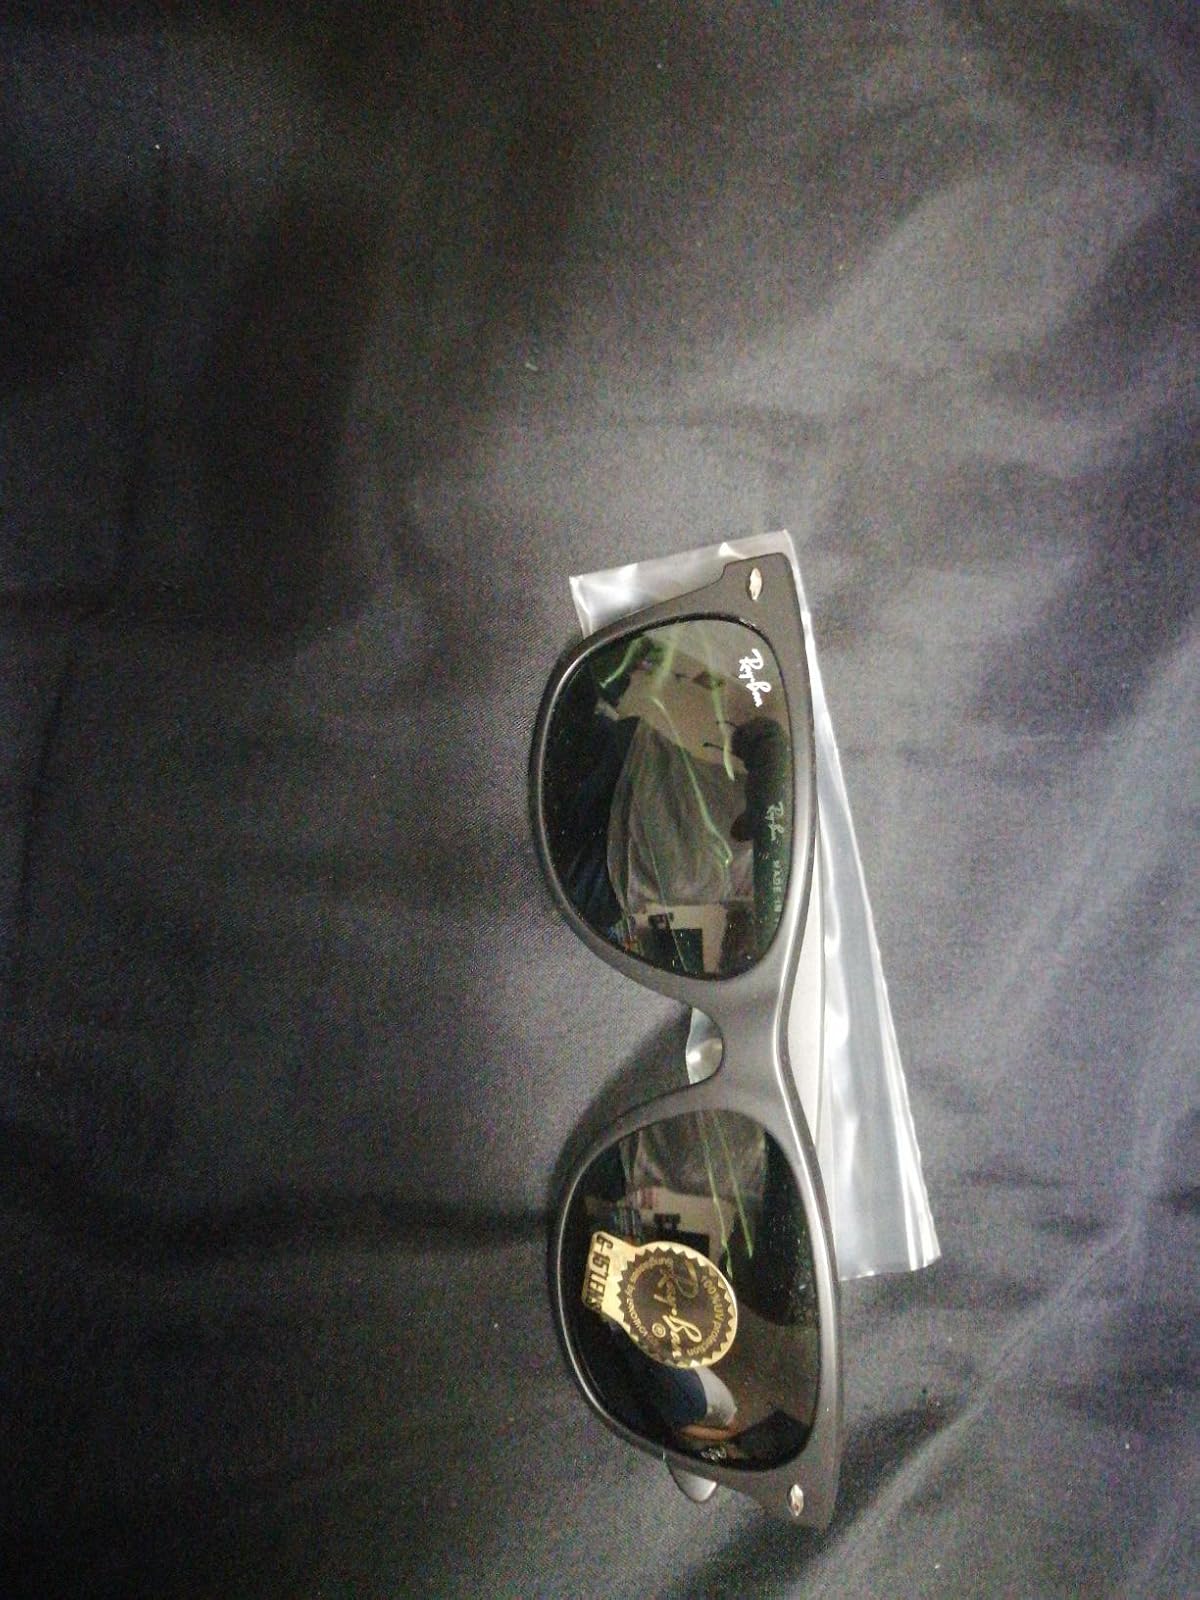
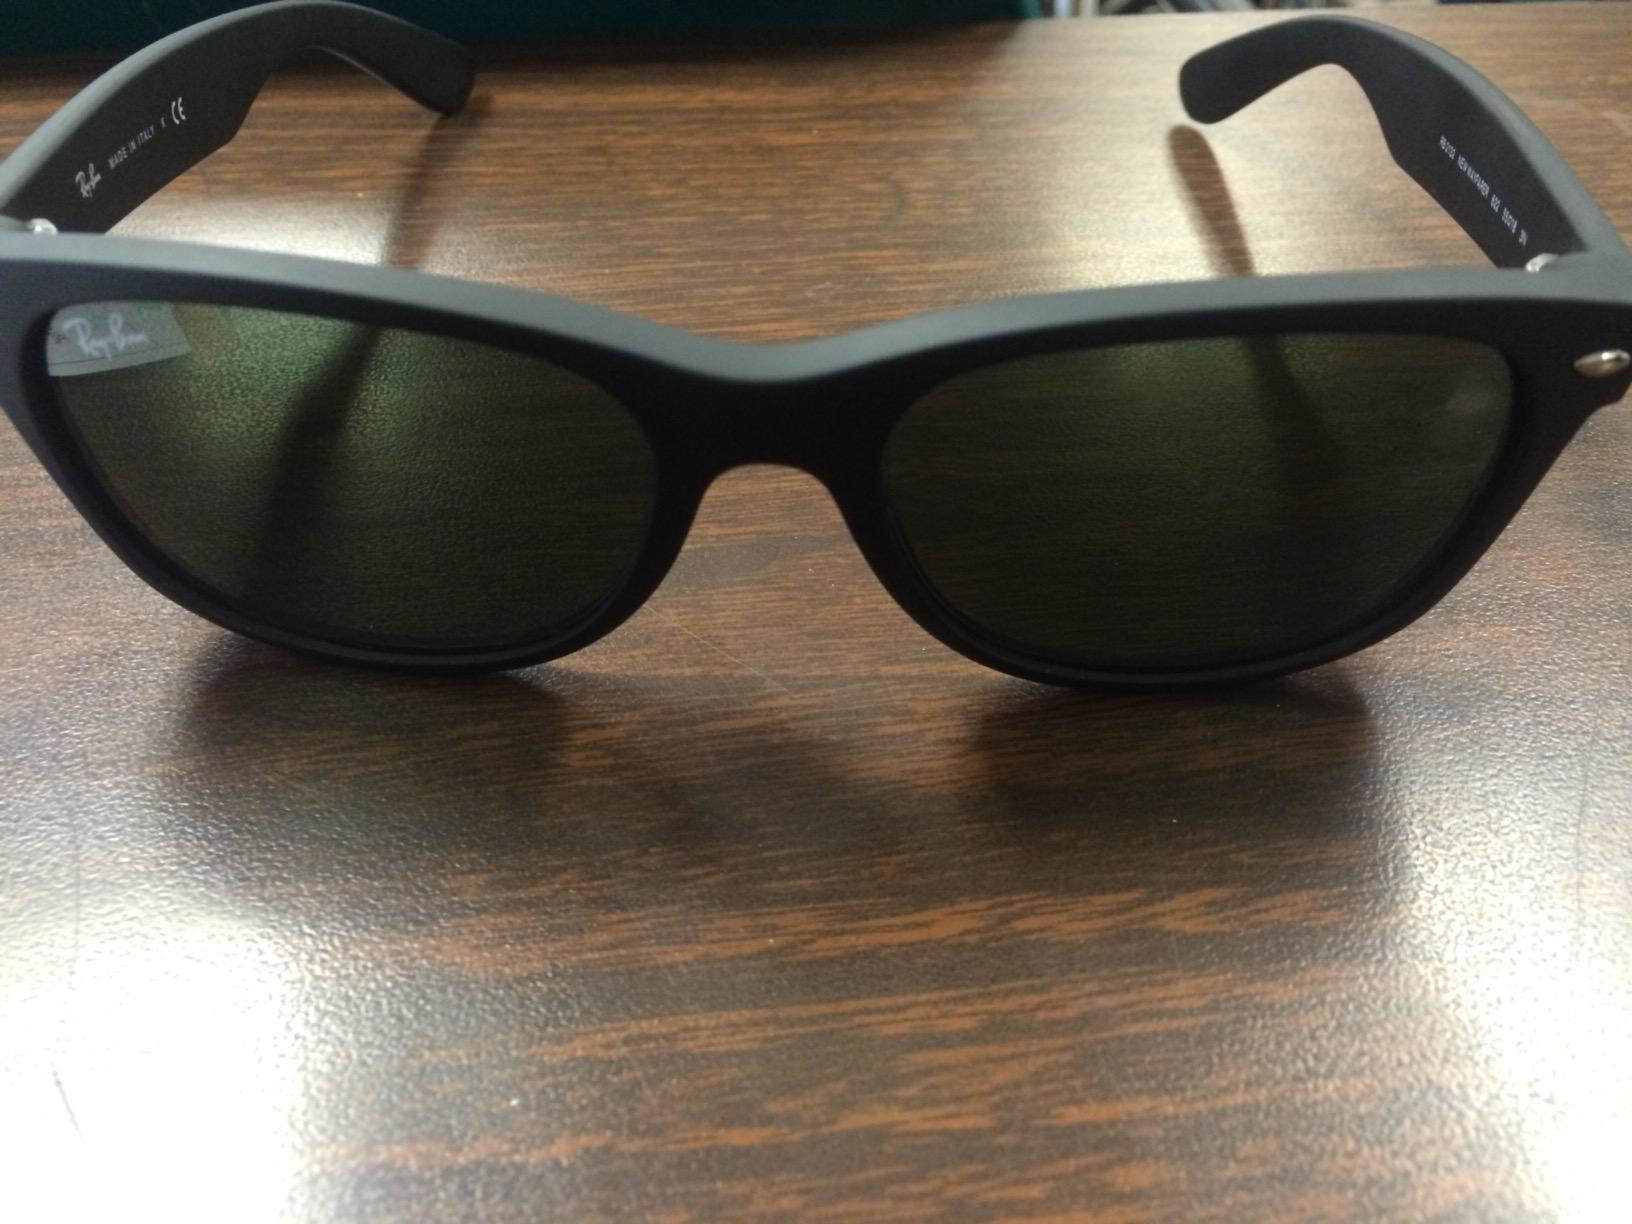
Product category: accessories_sunglasses
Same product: yes